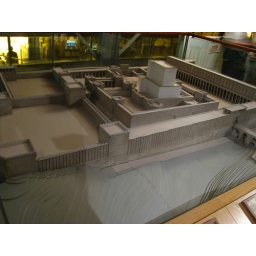
A mock up of where the dig was. The original stones that built the wall by Herod are exposed.